Bhalara

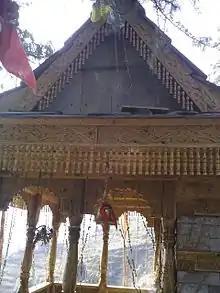
Lankara Devata temple

Bhalara is a village in Himachal Pradesh, India. It is located in the Rohru block of the Shimla district, and is situated 15 km from the town of Rohru.